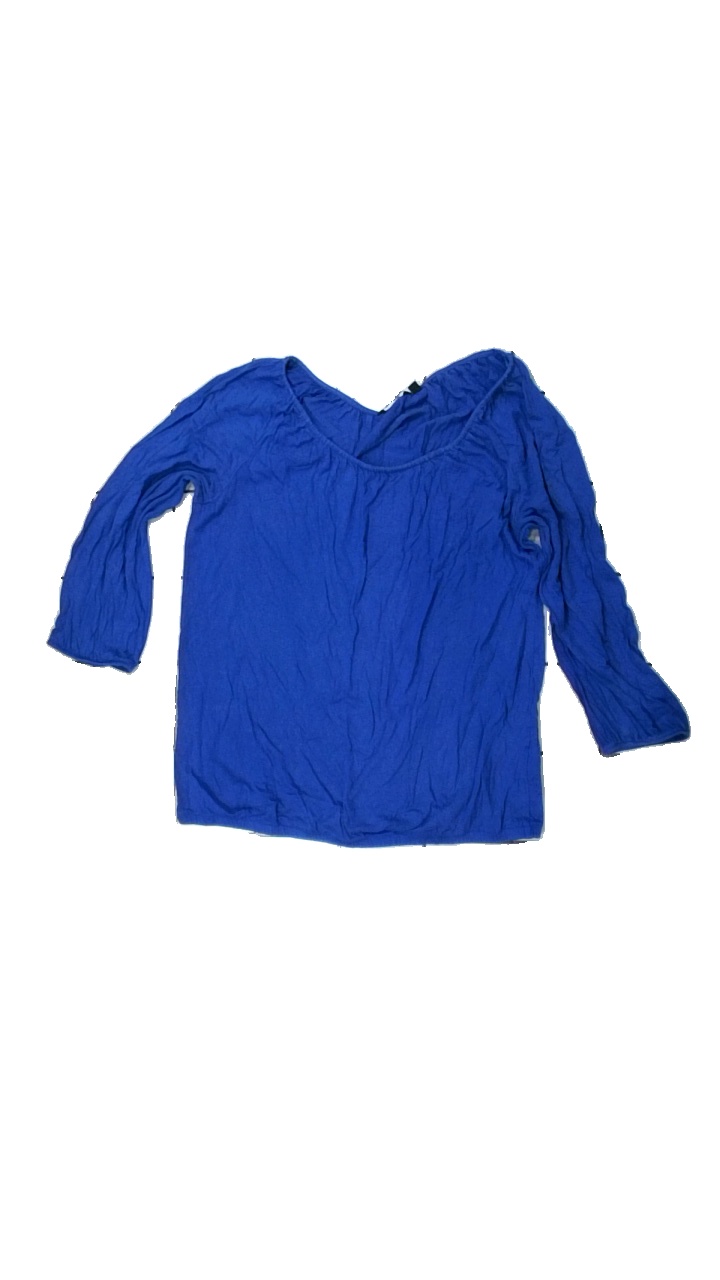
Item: Top (Ladies)
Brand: Lindex
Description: blå långärmad tröja, urtvättad och nopprig
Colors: Blue
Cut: Regular
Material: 100% viscose
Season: All
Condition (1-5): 1
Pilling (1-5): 1
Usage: Export
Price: <50